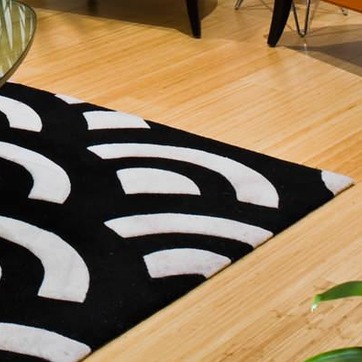
Material: carpet